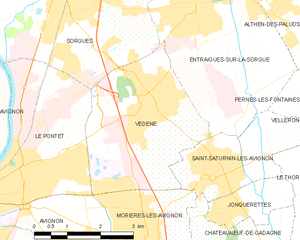
Carte des communes françaises Vedène